Wilberforce School

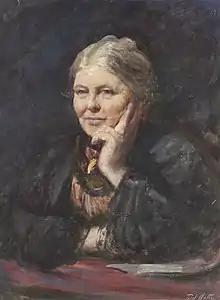
Frederic Yates, "Charlotte Mason", 1902, Armitt Library

The school emphasizes Classical education, including the trivium, the teaching of the classics, and study of Latin. Wilberforce applies the trivium by arguing that each academic discipline has three elements: a grammar (set of rules and vocabulary), a logic (organizing principles), and a rhetoric (discourses and applications). Each topic is taught using these three components: the factual knowledge, its interpretation, and its implications. The trivium is also used by Wilberforce to describe the developmental stages of learning. The lower school students, with their aptitude for memorization, focus on the grammar stage; the middle school, with the increased capability for abstract thought, emphasizes the logic stage; and the upper school, with greater eagerness to write and debate, enter the rhetoric stage.